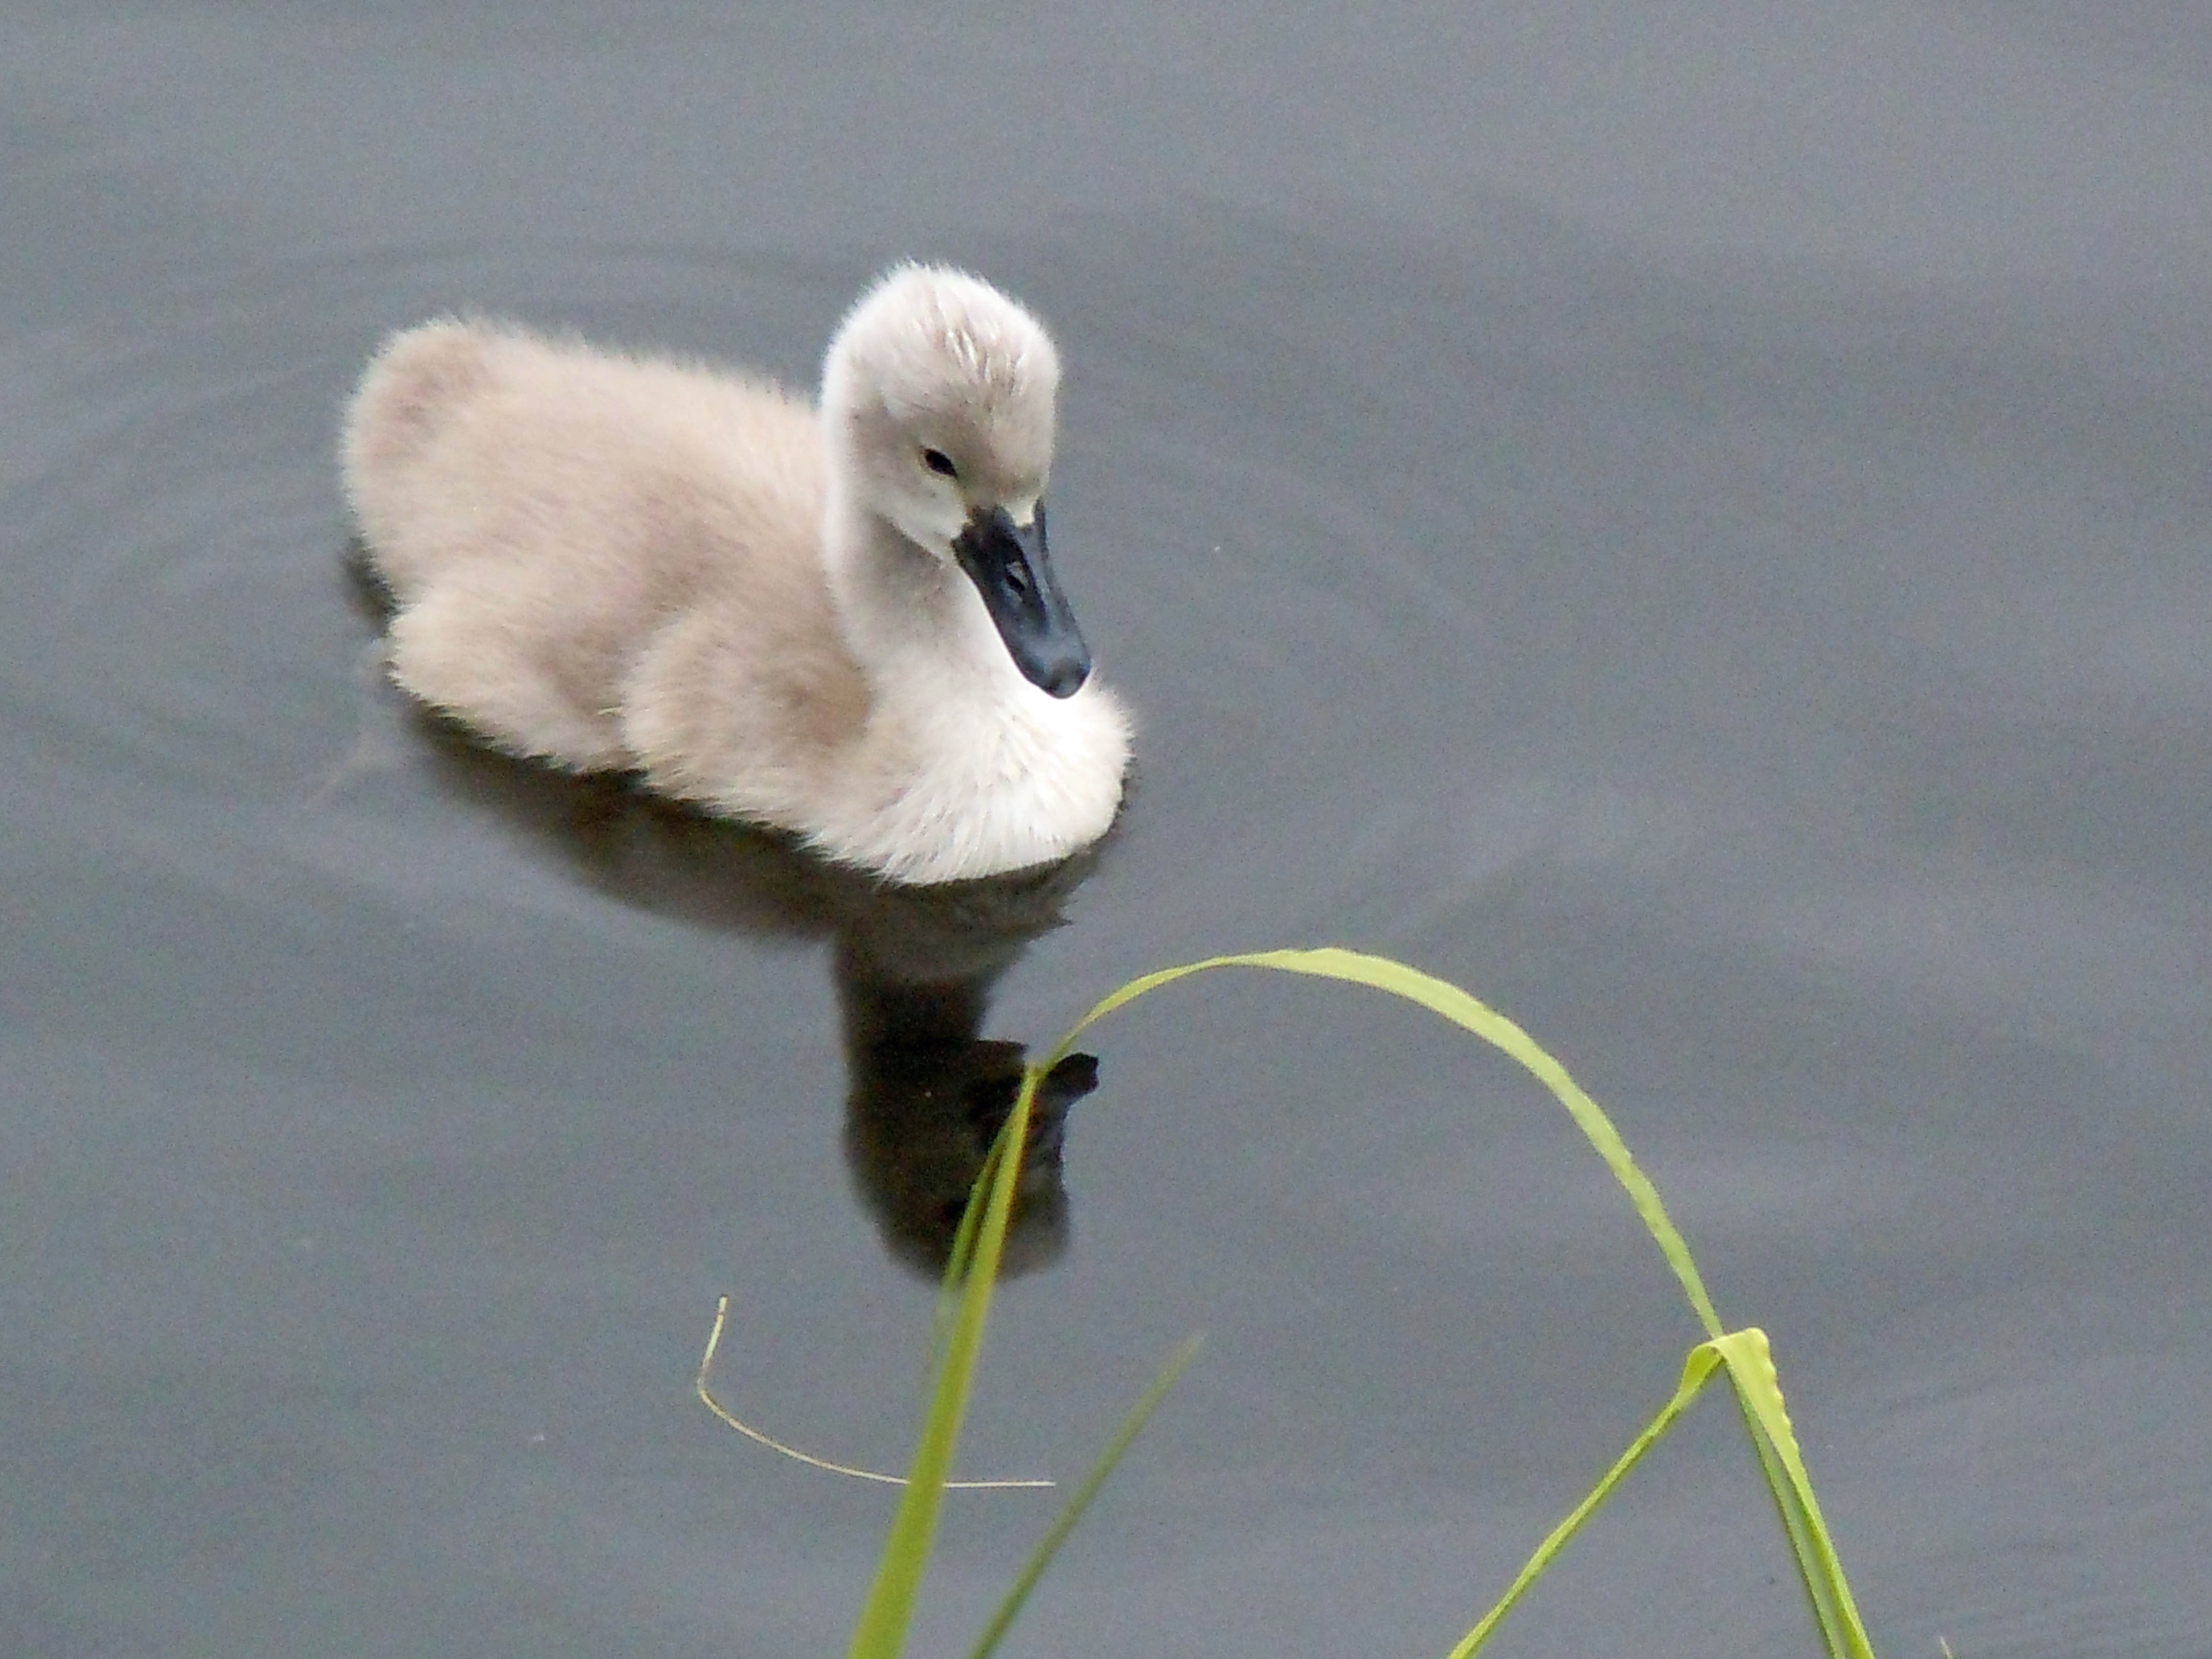
bird, wing, beak, chicken, fauna, swan, vertebrate, baby animal, waterfowl, water bird, ducks geese and swans, swan child